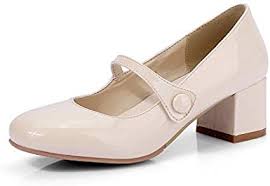
Waste category: shoes